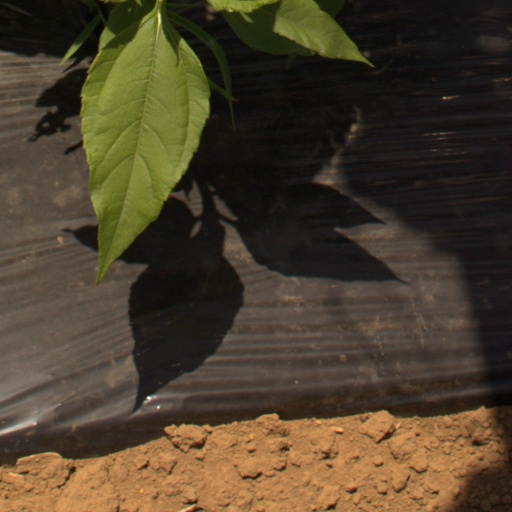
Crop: Jerusalem artichoke